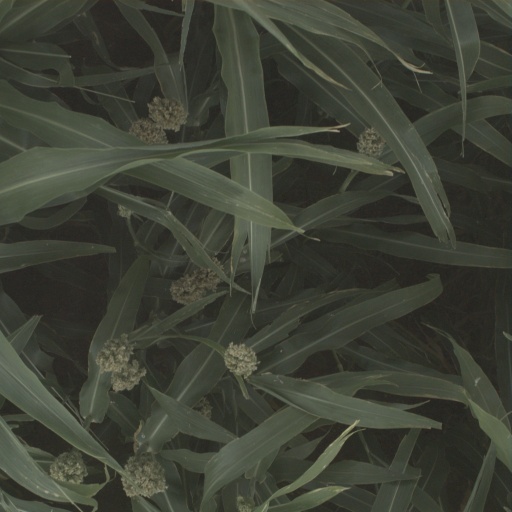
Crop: sorghum